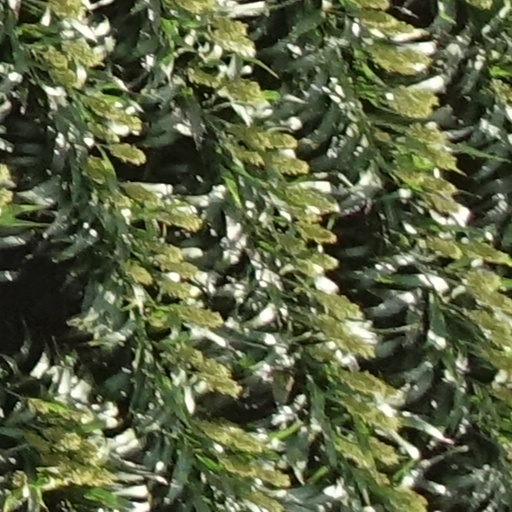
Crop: sorghum